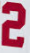
Number: 2